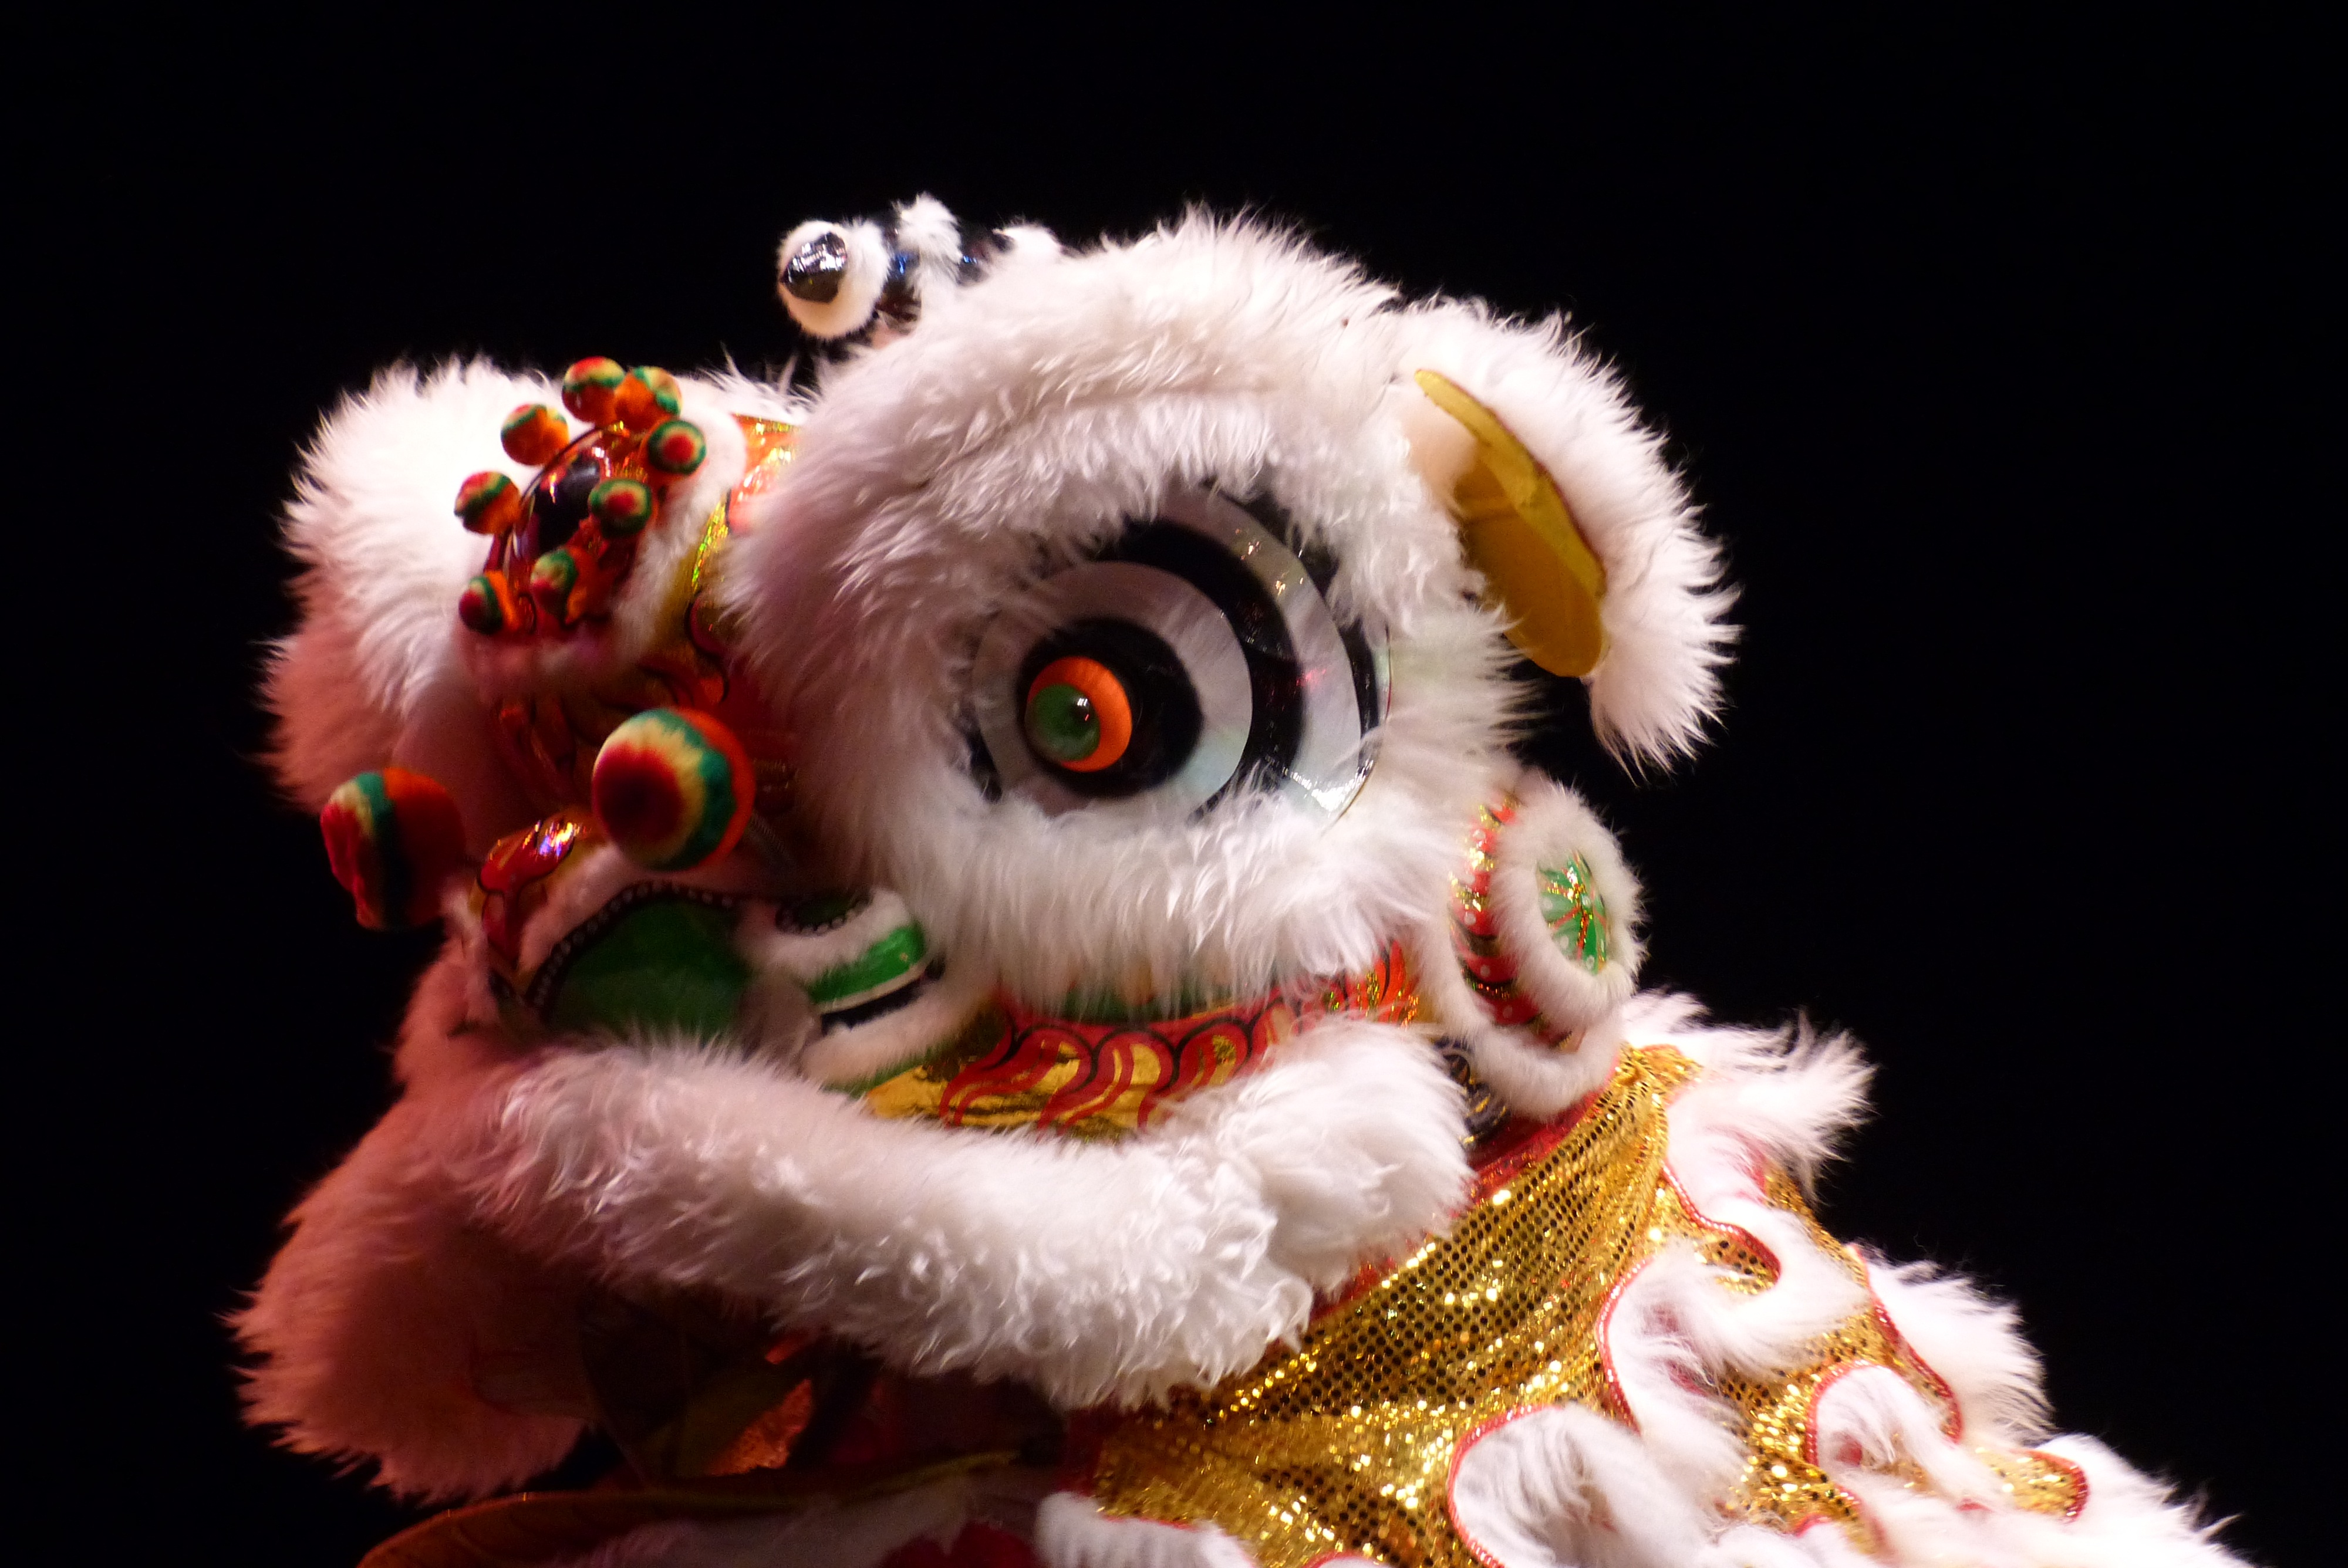
flower, celebration, toy, close up, culture, china, macro photography, stuffed toy